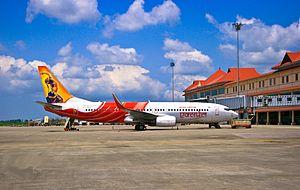
L'aéroport international de Cochin, situé dans le sud de l'Inde, est le plus important du Kerala, le quatrième de l'Inde. Il se trouve à 30 km au nord-est de Cochin.